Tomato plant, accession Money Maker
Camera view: tilt-top (135 deg); turntable rotation: 300 degrees
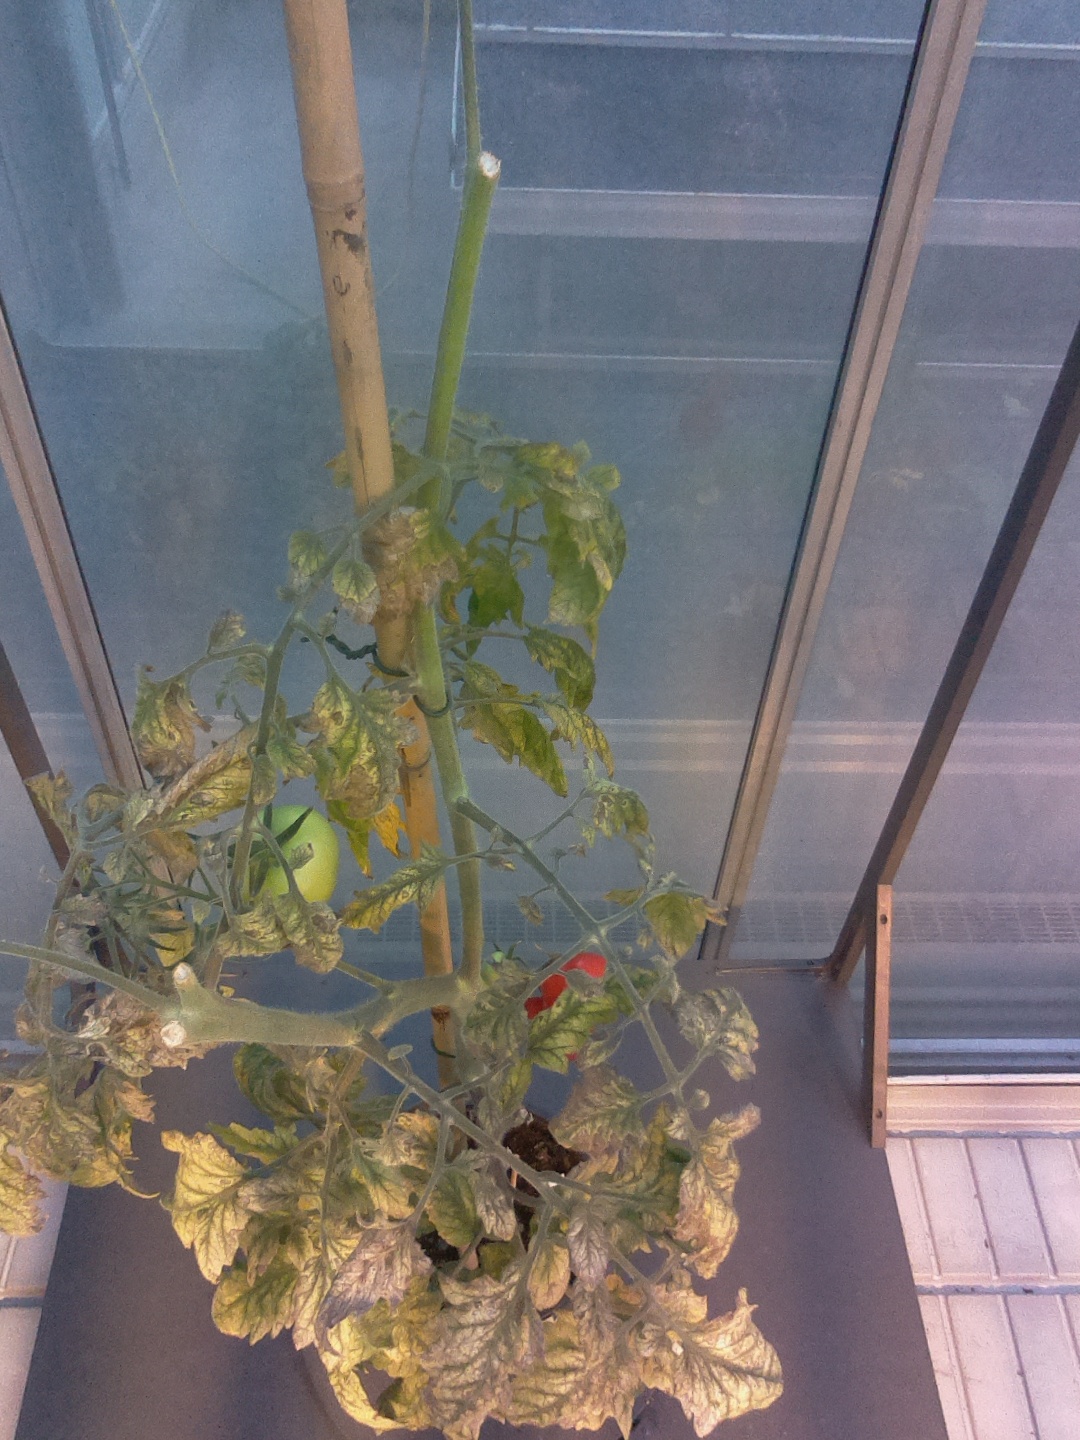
BBCH growth stage 82: 20%-30% of fruits show typical fully ripe color